Patch clamp

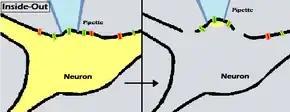
Inside-out patch configuration

In the inside-out method, a patch of the membrane is attached to the patch pipette, detached from the rest of the cell, and the cytosolic surface of the membrane is exposed to the external media, or bath. One advantage of this method is that the experimenter has access to the intracellular surface of the membrane via the bath and can change the chemical composition of what the inside surface of the membrane is exposed to. This is useful when an experimenter wishes to manipulate the environment at the intracellular surface of single ion channels. For example, channels that are activated by intracellular ligands can then be studied through a range of ligand concentrations.